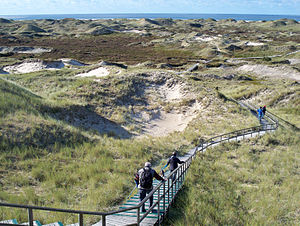
Amrum / Turisme
"Amrum ligger i det nordlige Tyskland og er den mindste af de nordfrisiske øer i delstaten Slesvig-Holsten. Den halvmåneformede ø er cirka 11 kilometer lang fra nord til syd og har et areal på 20 km². Øen har cirka 2300 indbyggere og består af kommunerne Nordtorp, Nebel og Vitdyn. Navnet Amrum stammer fra ""Am Rem"", som betyder ved den sandede rand.